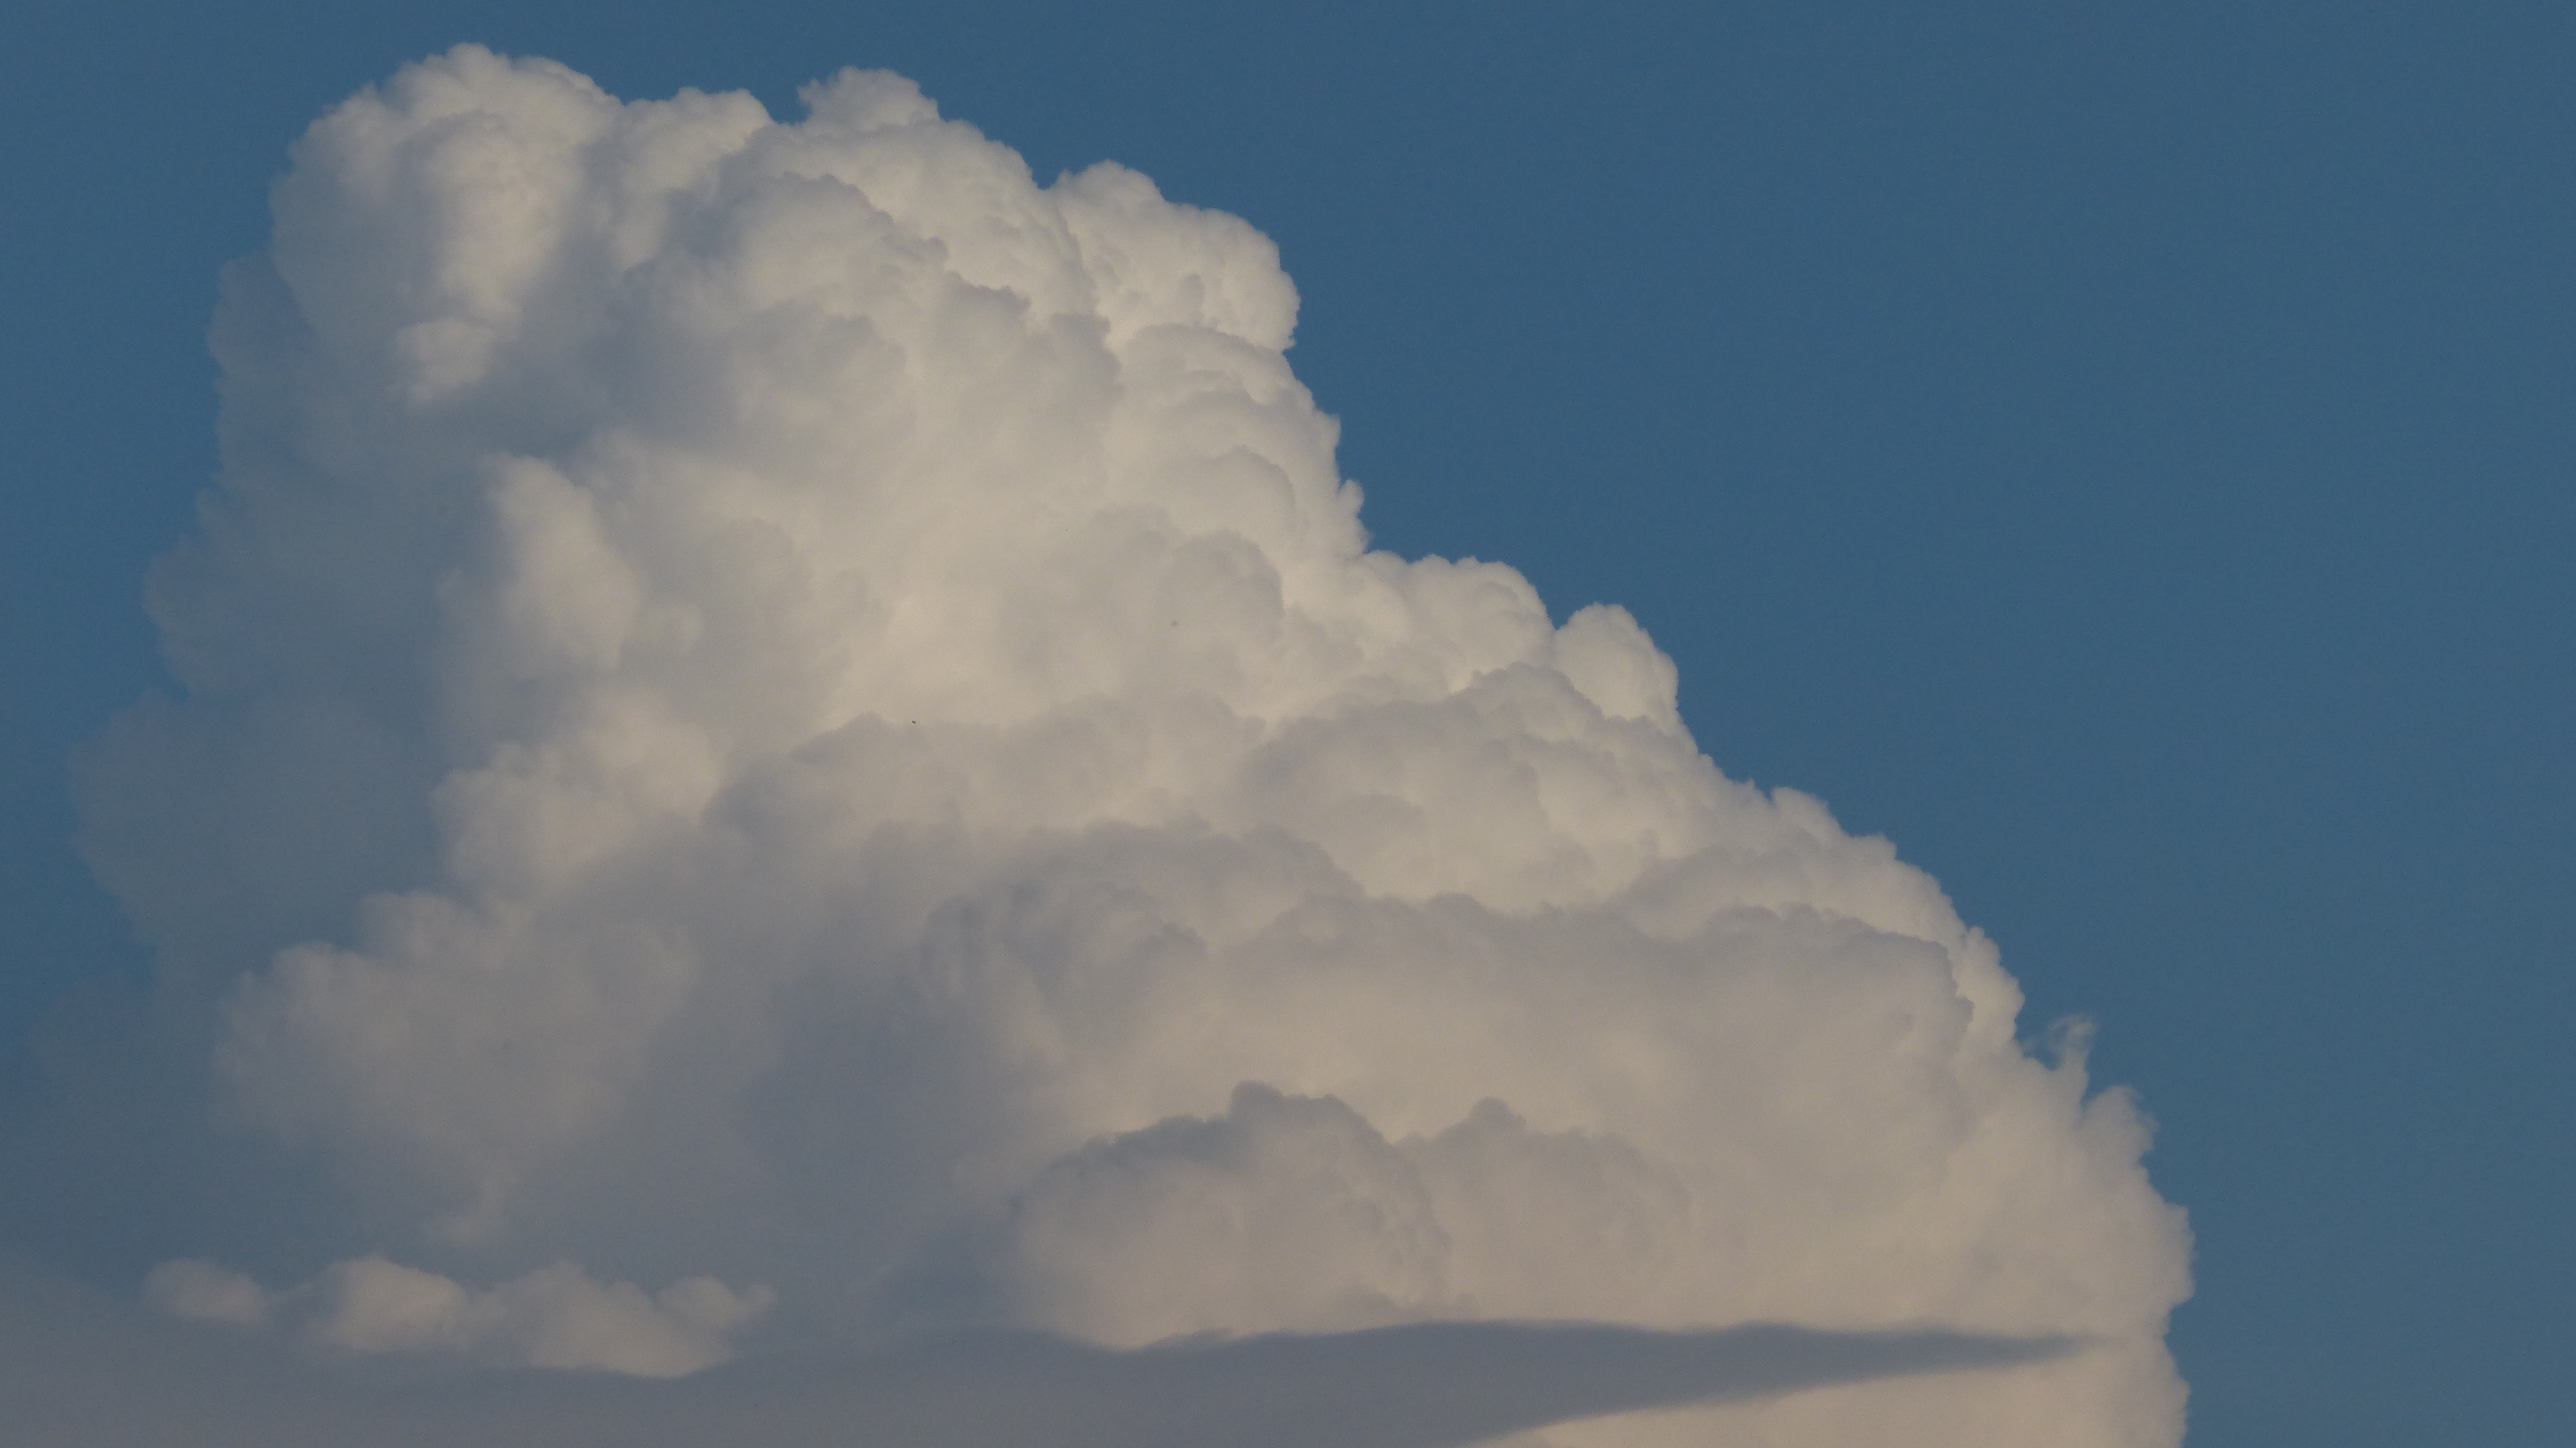
cloud, sky, rain, atmosphere, weather, cumulus, blue, thunderstorm, clouds form, cumulus clouds, meteorological phenomenon, cloud of bunch of, steel blue, atmosphere of earth, geological phenomenon